Sonny Boy (TV series)

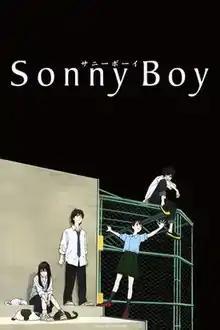
Key visual of the series

Sonny Boy is an original Japanese anime television series animated by Madhouse and written and directed by Shingo Natsume. The story follows a group of middle school students who are transported to an alternative dimension where some of them gain supernatural powers. In their quest to find their way home, they unravel the mysteries of this new world, and conflicts between them arise. The series aired from July to October 2021.